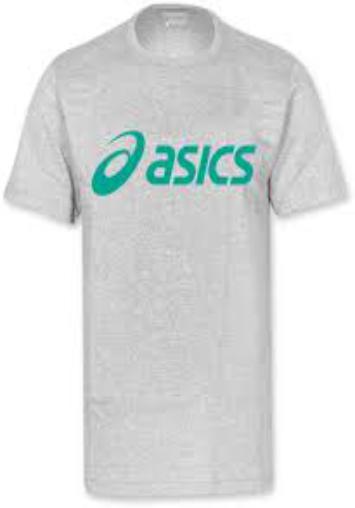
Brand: Asics
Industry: Sports